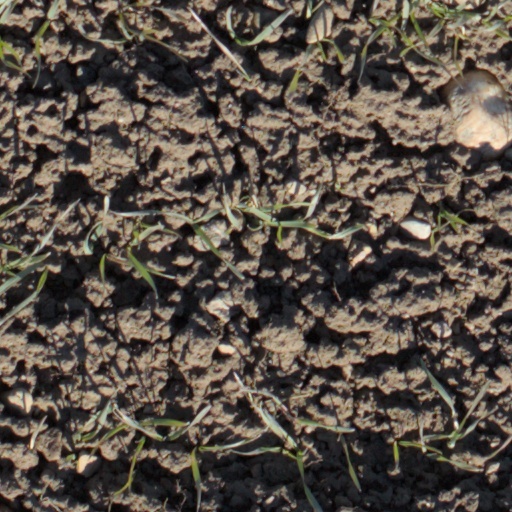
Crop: wheat